Ahmed Harara

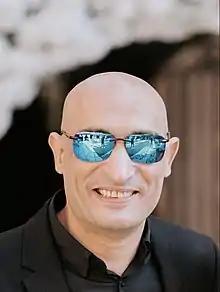
A recent photo

Ahmed Hararah (Egyptian Arabic: "أحمد محمد علي البلاسي "حرارة, born February 11, 1980) is an Egyptian political activist who was blinded in both eyes in separate protesting incidents during the 2011 Egyptian Revolution. He lost his first eye to Police gunshots on 28 January (also known as the Friday of Wrath), and his second eye also to police gunshots during the events of Mohamed Mahmoud on 19 November of the same year. The nickname "Hararah" means heat and zeal. Hararah continued his activism for several years following the revolution. Among his most famous actions was forming the polity party Dostor, along with other prominent figures including Dr. Mohamed El-Baradie. Hararah was also a prominent figure in modifying the articles in the Egyptian Constitution that guarantee the rights of disabled people. He used his fame to advocate for many crucial political and human rights issues at the time.